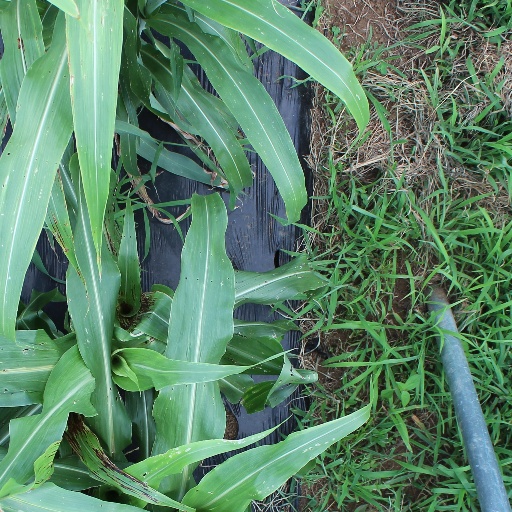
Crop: sorghum